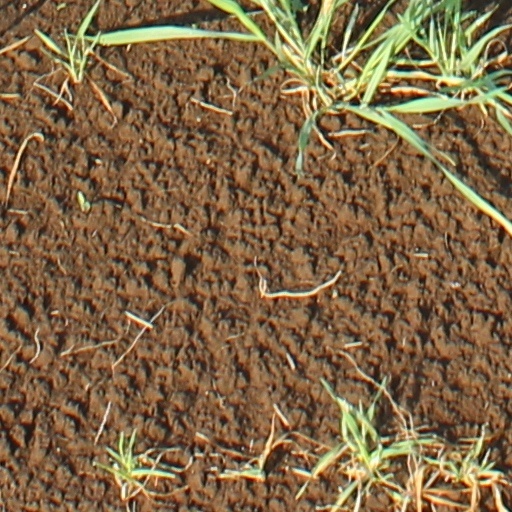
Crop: wheat